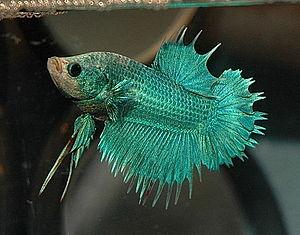
Le Combattant est une espèce de poissons de la famille des Osphronemidae. Il est originaire des eaux douces tropicales de l'Asie du Sud-Est. Cette espèce est très couramment élevée en captivité comme poisson d'aquarium un peu partout dans le monde. Des variétés domestiques existent dans différentes formes et couleurs. Dans ses pays d'origine, les mâles sont utilisés pour des combats d'animaux. En effet, ils peuvent se montrer très belliqueux entre eux et livrer des combats parfois mortels, c'est pourquoi ils sont maintenus dans des aquariums séparés. Un aquarium cubique d'au moins vingt litres est nécessaire ainsi que des plantes aquatiques et un chauffage pour aquarium, sa température doit rester comprise entre 25° et 28°. Comme pour toute espèce domestique, les aquariums de type boule sont à proscrire, certains pays européens les ont d'ailleurs interdits.